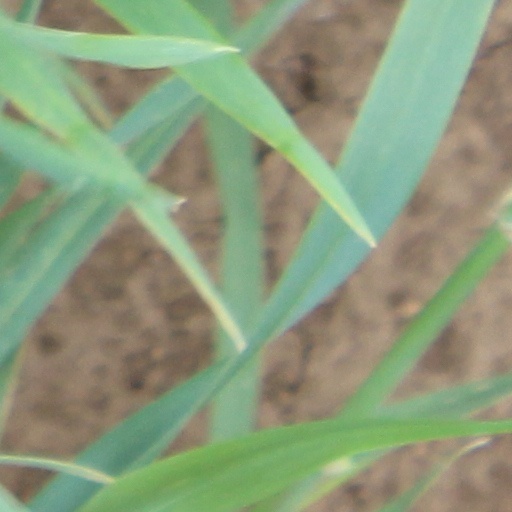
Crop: wheat